Andrew Geils

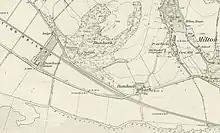
Dumbuck house, village and Dumbuck Hill on the 1864 6 inches to 1 mile Ordnance Survey map (Dumbartonshire, Sheet XXII). The estate is bisected by the newly constructed Caledonian and Dumbartonshire Junction Railway, opened in 1850. Later, early in the twentieth century, portions of the estate were utilised by the bizarre and possibly unscrupulous Kosmoid Company which claimed to have discovered the secret of creating gold from base metals by an industrial process, in addition to an offshoot Kosmoid Tubes, the only genuinely successful portion of the Company, later re-structured as the Dumbarton Weldless Tube Company, which in turn was subsumed by the firm of Babcock & Wilcox in 1915. Later, commencing in the 1950s, the area around the House was almost completely covered with bonded warehouses for the storage of Scotch Whisky, as visible in this <a href="https%3A//earth.google.com/web/search/dumbuck%2Bhouse%2Bhotel/%4055.93596204%2C-4.53752614%2C8.35693101a%2C895.34658401d%2C35y%2C24.75794583h%2C67.34418448t%2C-0r/data%3DCigiJgokCdymFuJ5fEtAEbtknHKce0tAGQlwkmfRv_m_IeJomSYY4fm_">Google Earth view

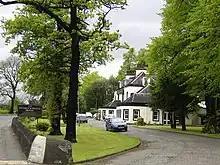
Dumbuck House (with later extensions) as a hotel in 2007. In more recent times, the future of this "Category B" listed building has been uncertain, with a proposal for its demolition being lodged in 2023

In October that year, Geils' father Thomas died in Scotland and left Andrew one of his four estates, that of Dumbuck, near the town of Dumbarton, purchased just 2 months previously. In 1818 Geils was reported as taking half-pay, effectively a type of retirement from active service, freeing him to reside in a place of his own choosing, so his move to Scotland probably occurred then; in April 1919 his wife gave birth to an (unnamed) son at Dumbuck, followed by a son Andrew Alexander in 1820 (see below) plus a daughter at Dumbuck named Isabella in around 1821. Since Andrew Alexander is given as the eighth son on his memorial, an additional son must also have been born in the period between 1814 and 1819, details of whom are not currently known. From a later (1882) court case involving whether or not the owner of the Dumbuck estate, plus another different one, held rights to the foreshore of the Clyde River adjoining their properties, the Dumbuck Estate at the time of its 1815 acquisition was described in the following terms: